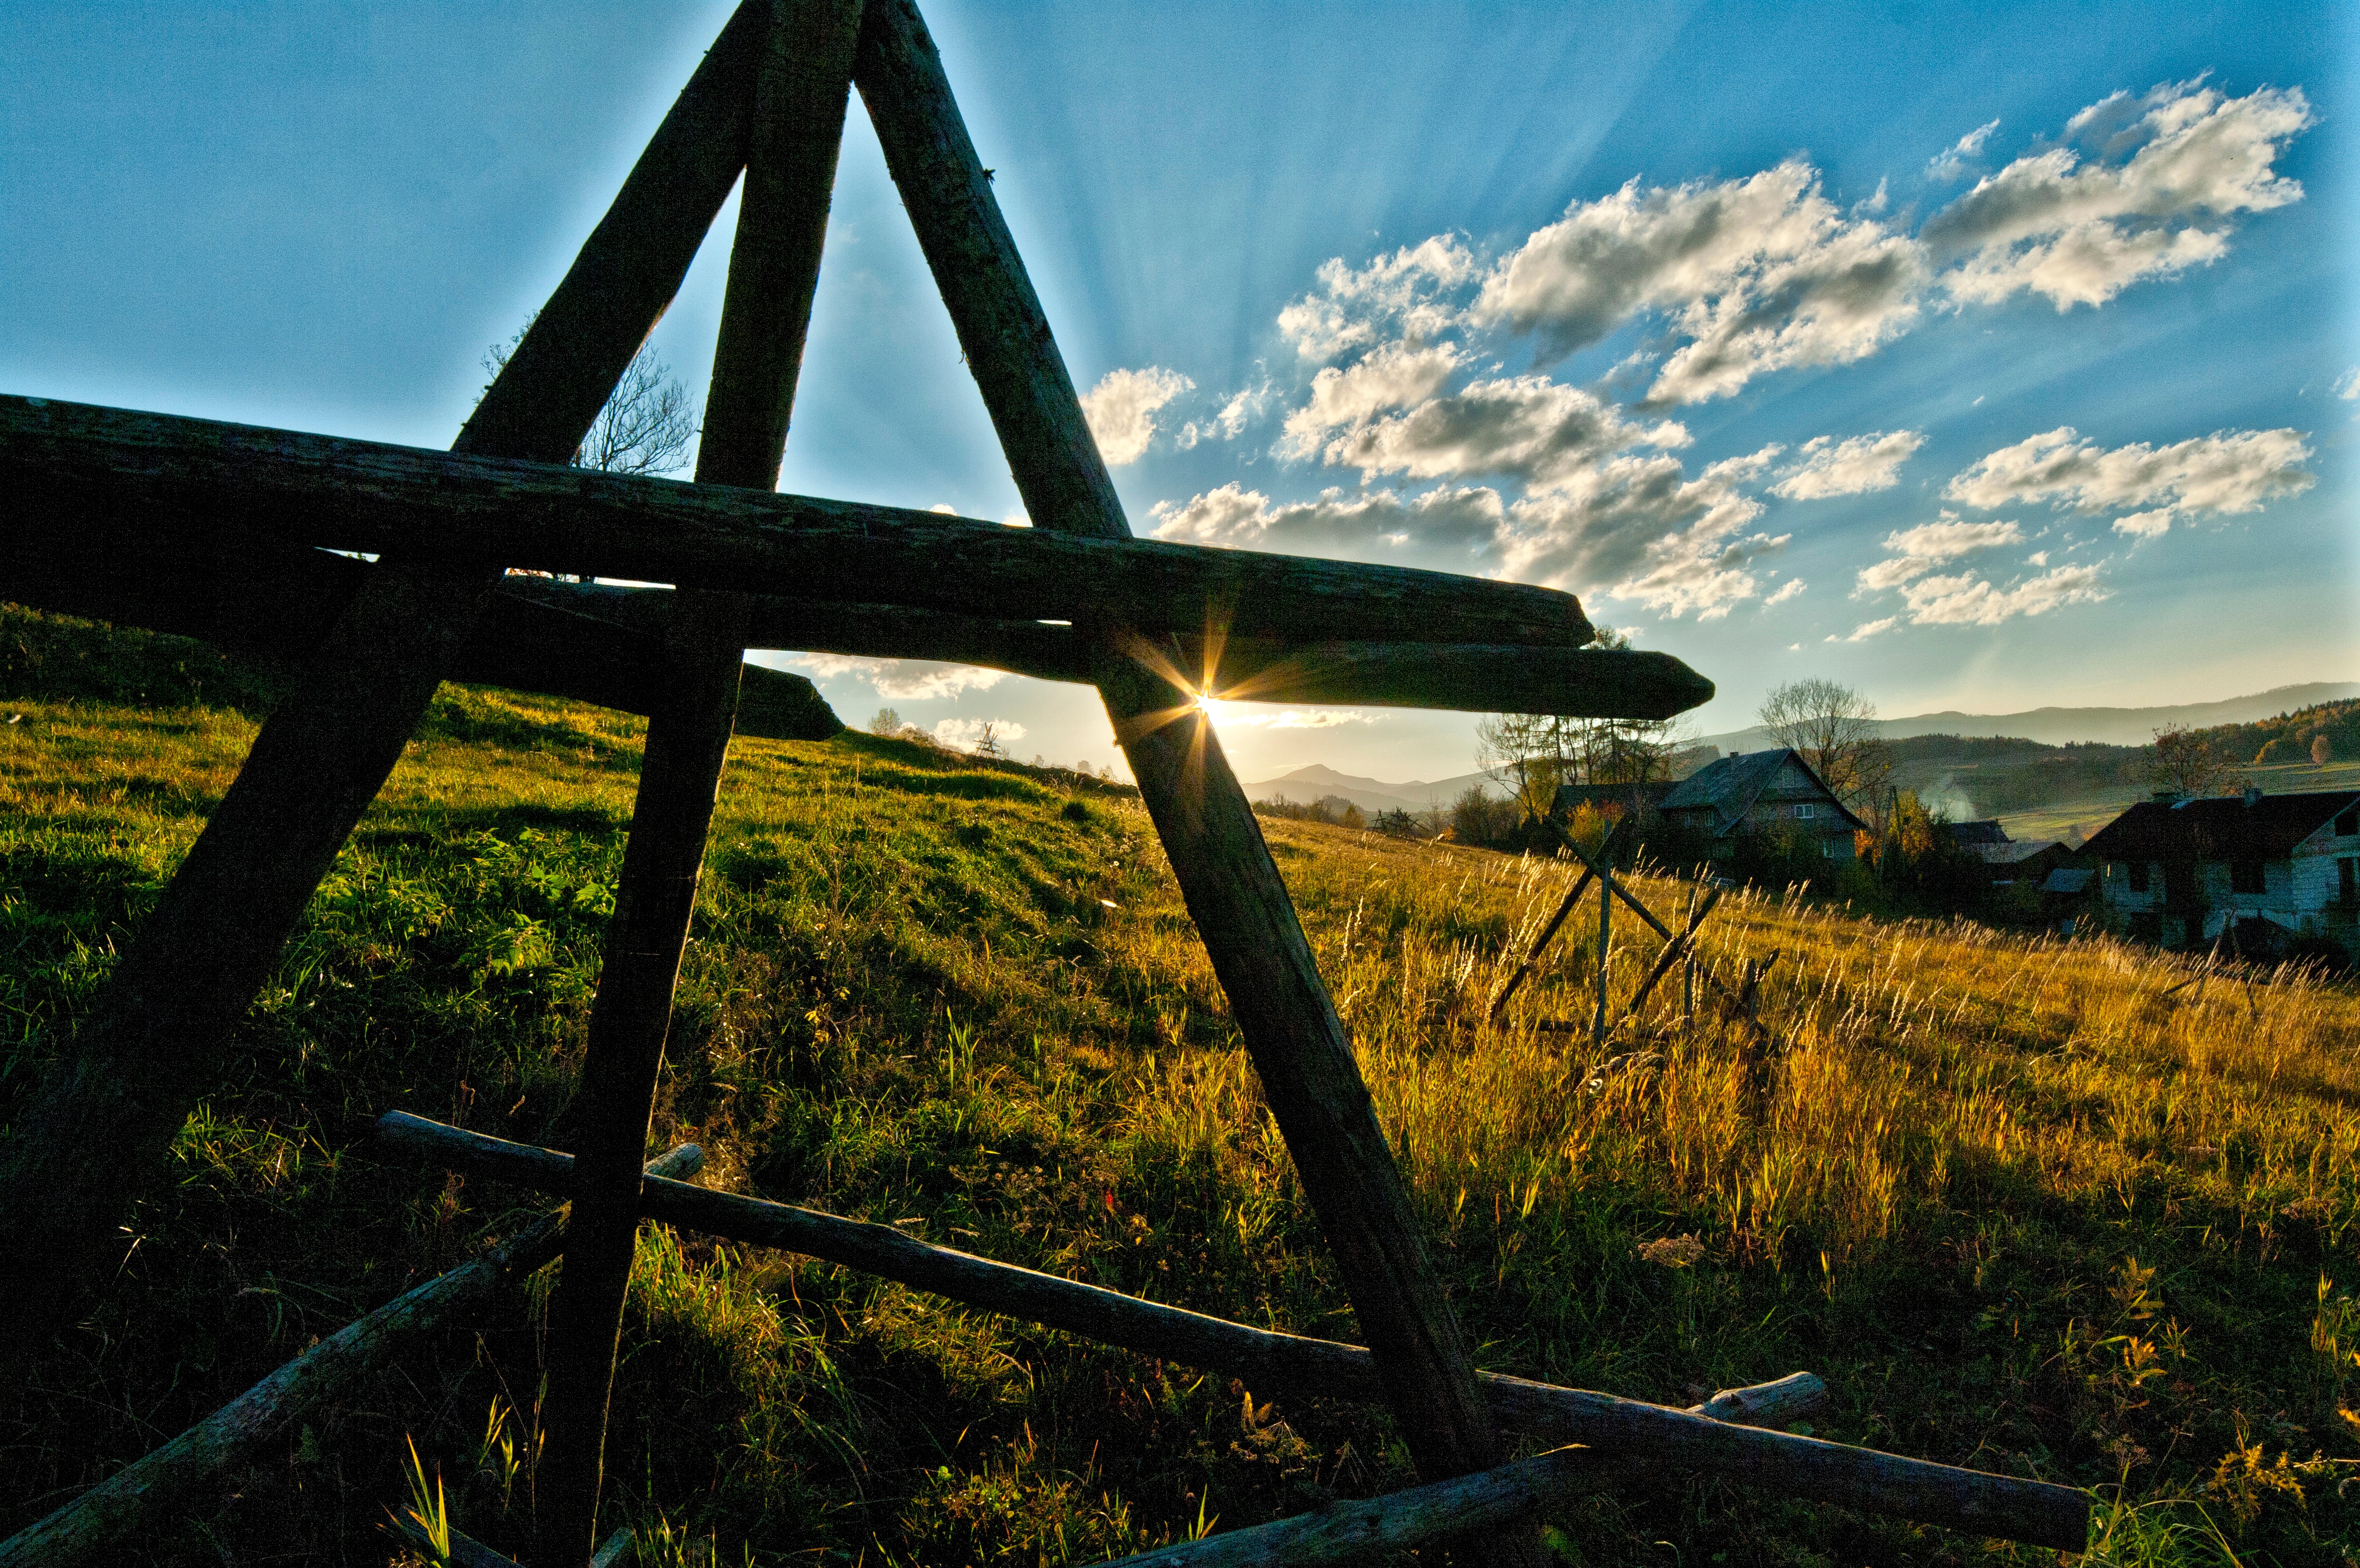
landscape, nature, horizon, mountain, cloud, sky, sunset, bridge, sunlight, reflection, rural area